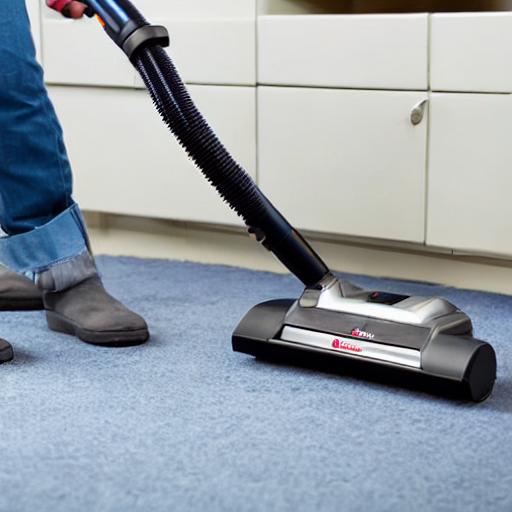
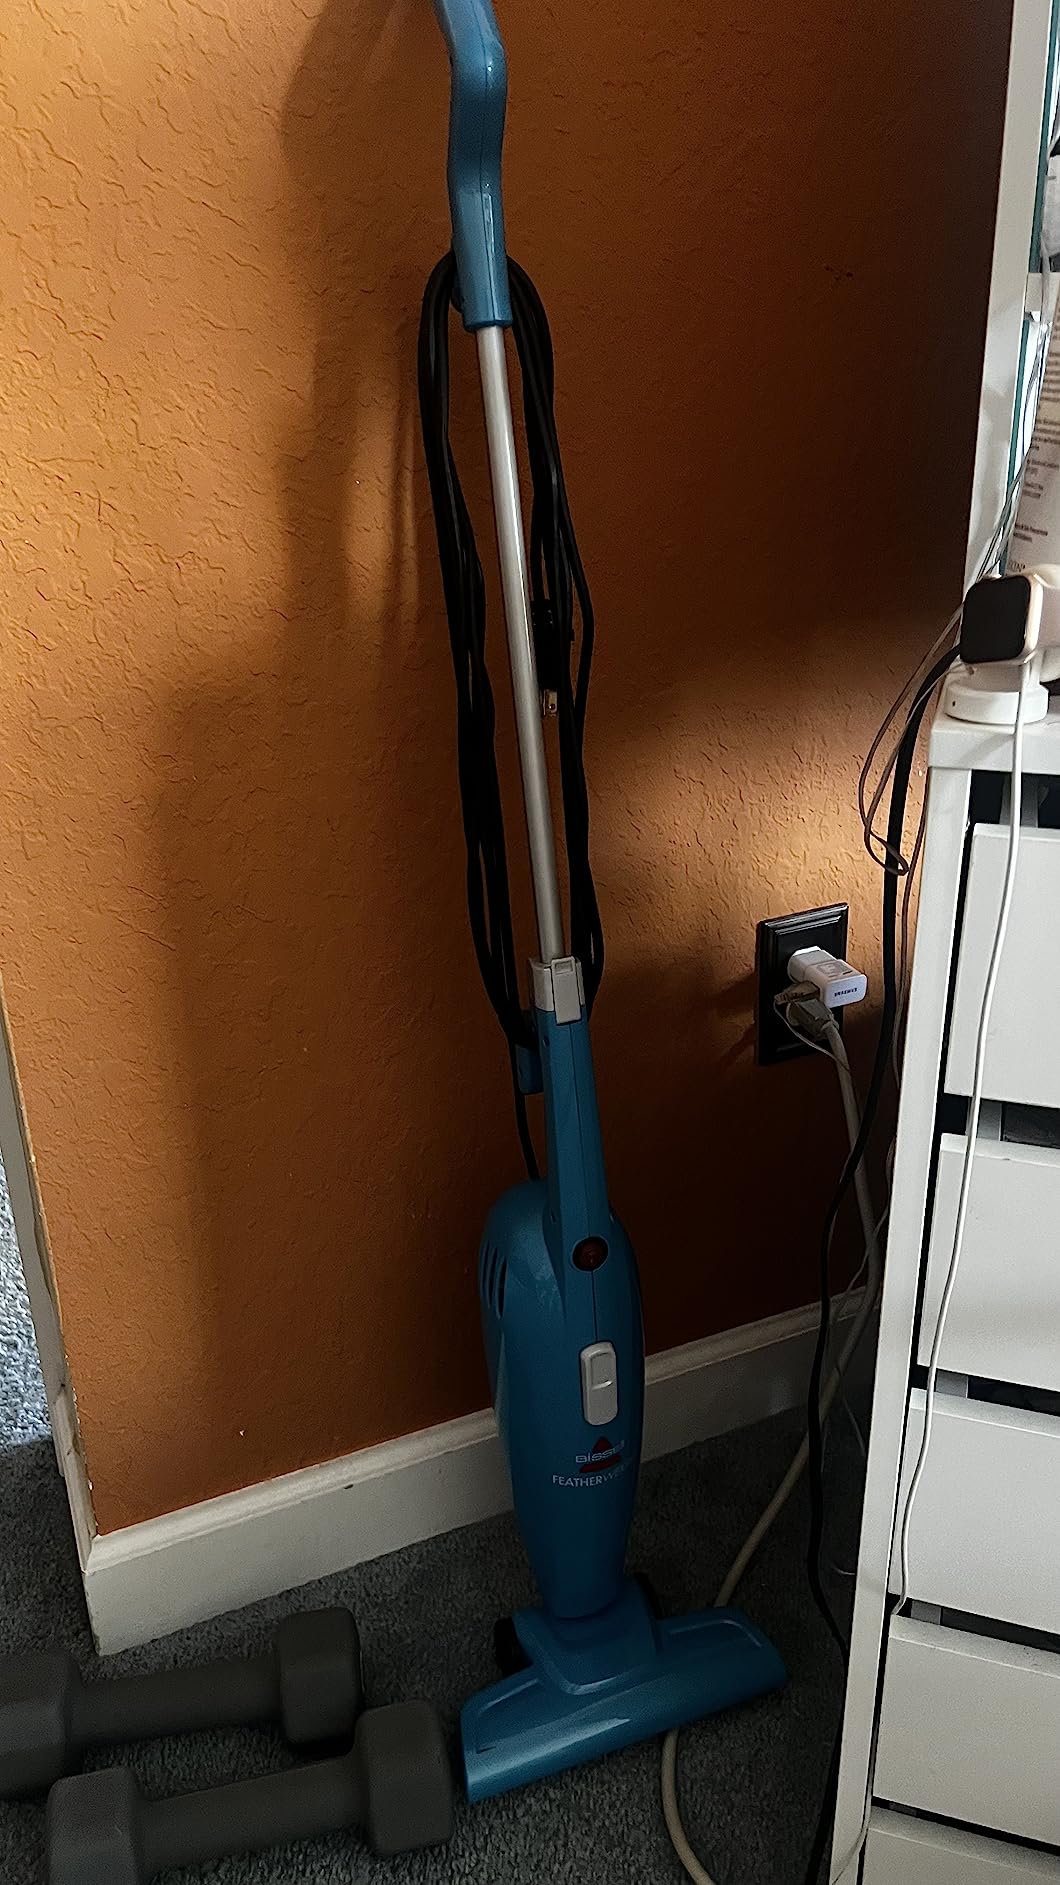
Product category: items_vacuum
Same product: no